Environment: real
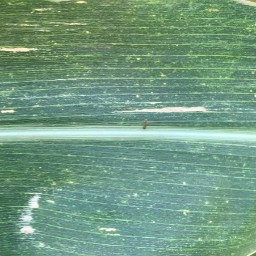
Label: lethal_necrosis